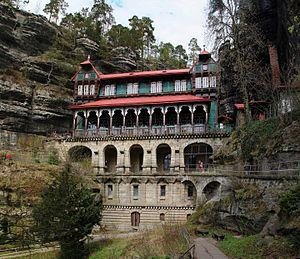
La Pravčická brána, en allemand Prebischtor est une étroite formation rocheuse située en Suisse bohémienne, en République tchèque. D'une ouverture de 26,5 mètres, d'une hauteur intérieure de 16 mètres, d'une largeur intérieure de 8 mètres et de 3 mètres de voûte, c'est la plus grande arche de grès naturel en Europe, et l'un des plus impressionnants monuments naturels dans les montagnes gréseuses de l'Elbe.